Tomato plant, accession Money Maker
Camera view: horizontal (90 deg, fisheye); turntable rotation: 150 degrees
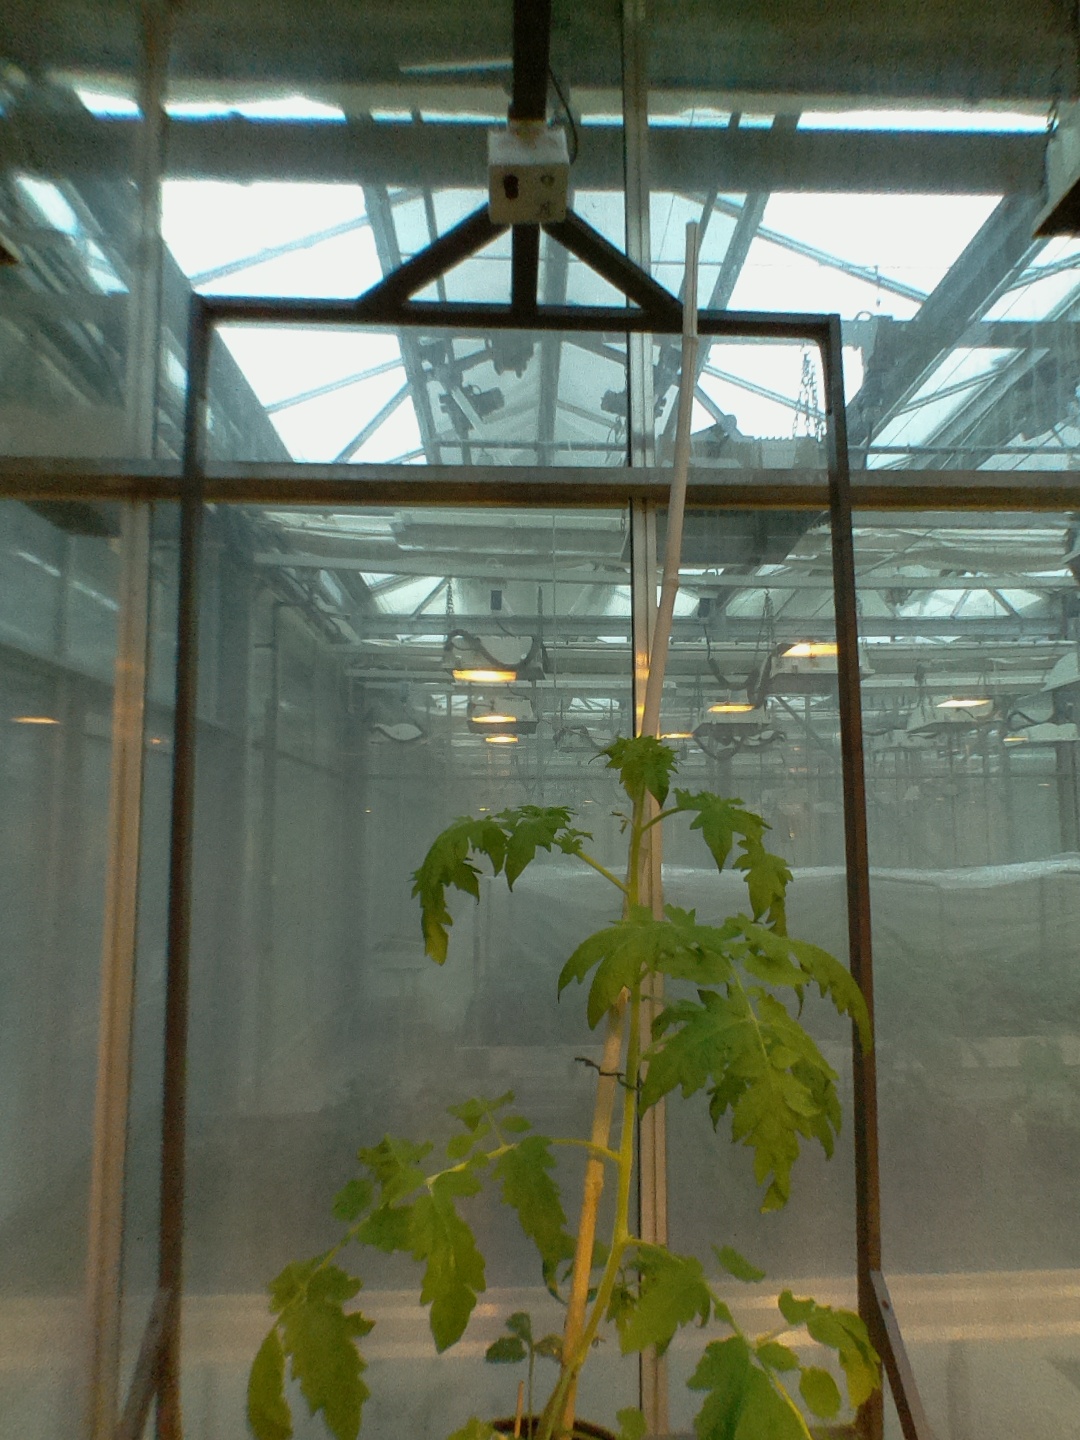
BBCH growth stage 53: 3 inflorescences visible